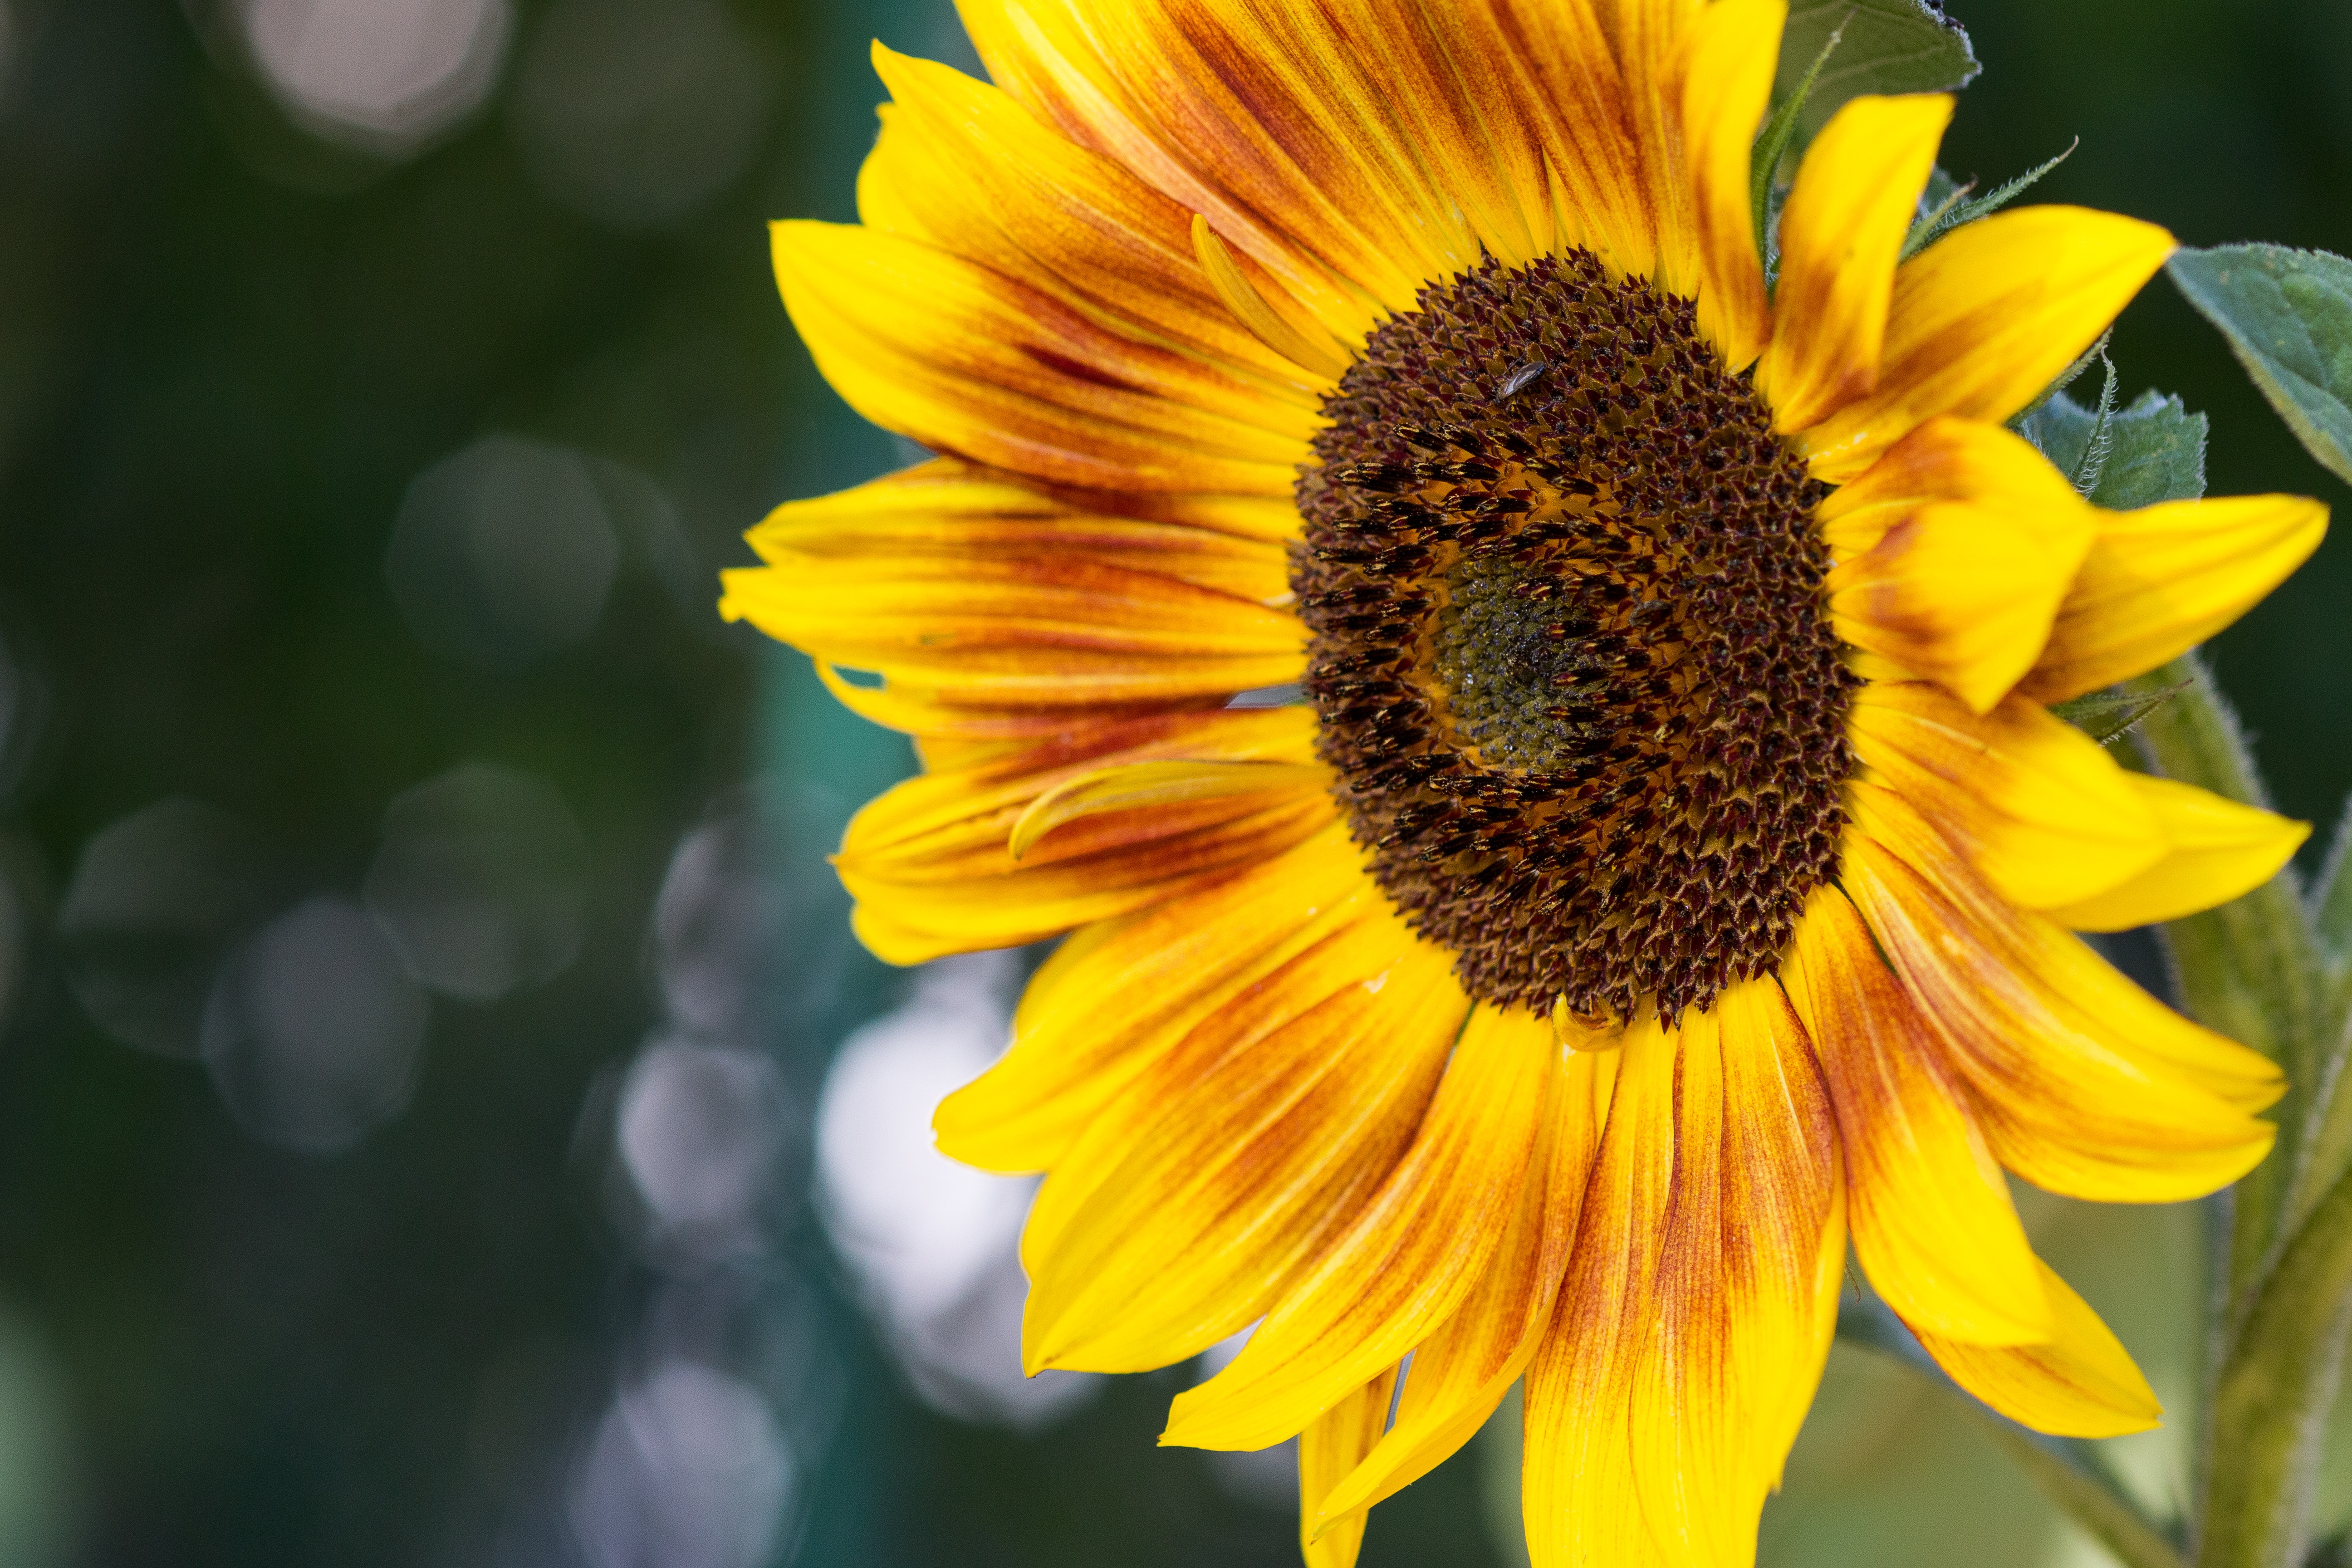
nature, blossom, plant, sun, flower, petal, bloom, summer, pollen, macro, botany, yellow, garden, close, flora, sunflower, yellow flower, close up, sunny, bright, sun flower, nectar, macro photography, inflorescence, flowering plant, daisy family, helianthus annuus, sunflower seed, plant stem, land plant